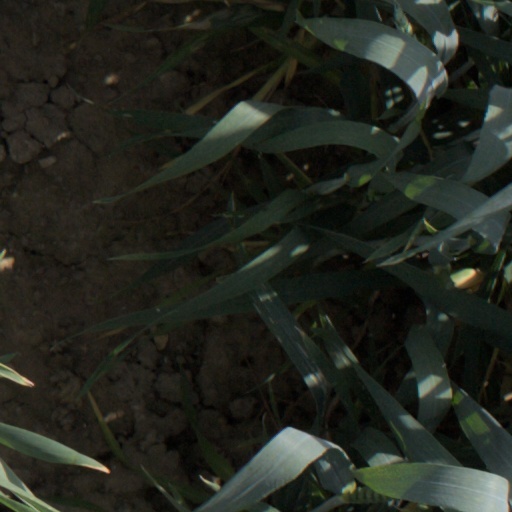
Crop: wheat